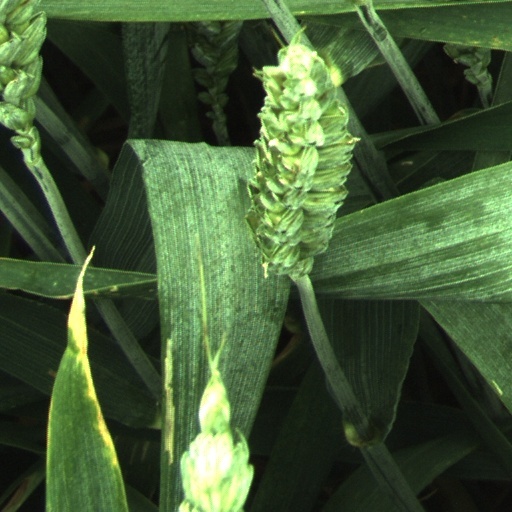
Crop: wheat